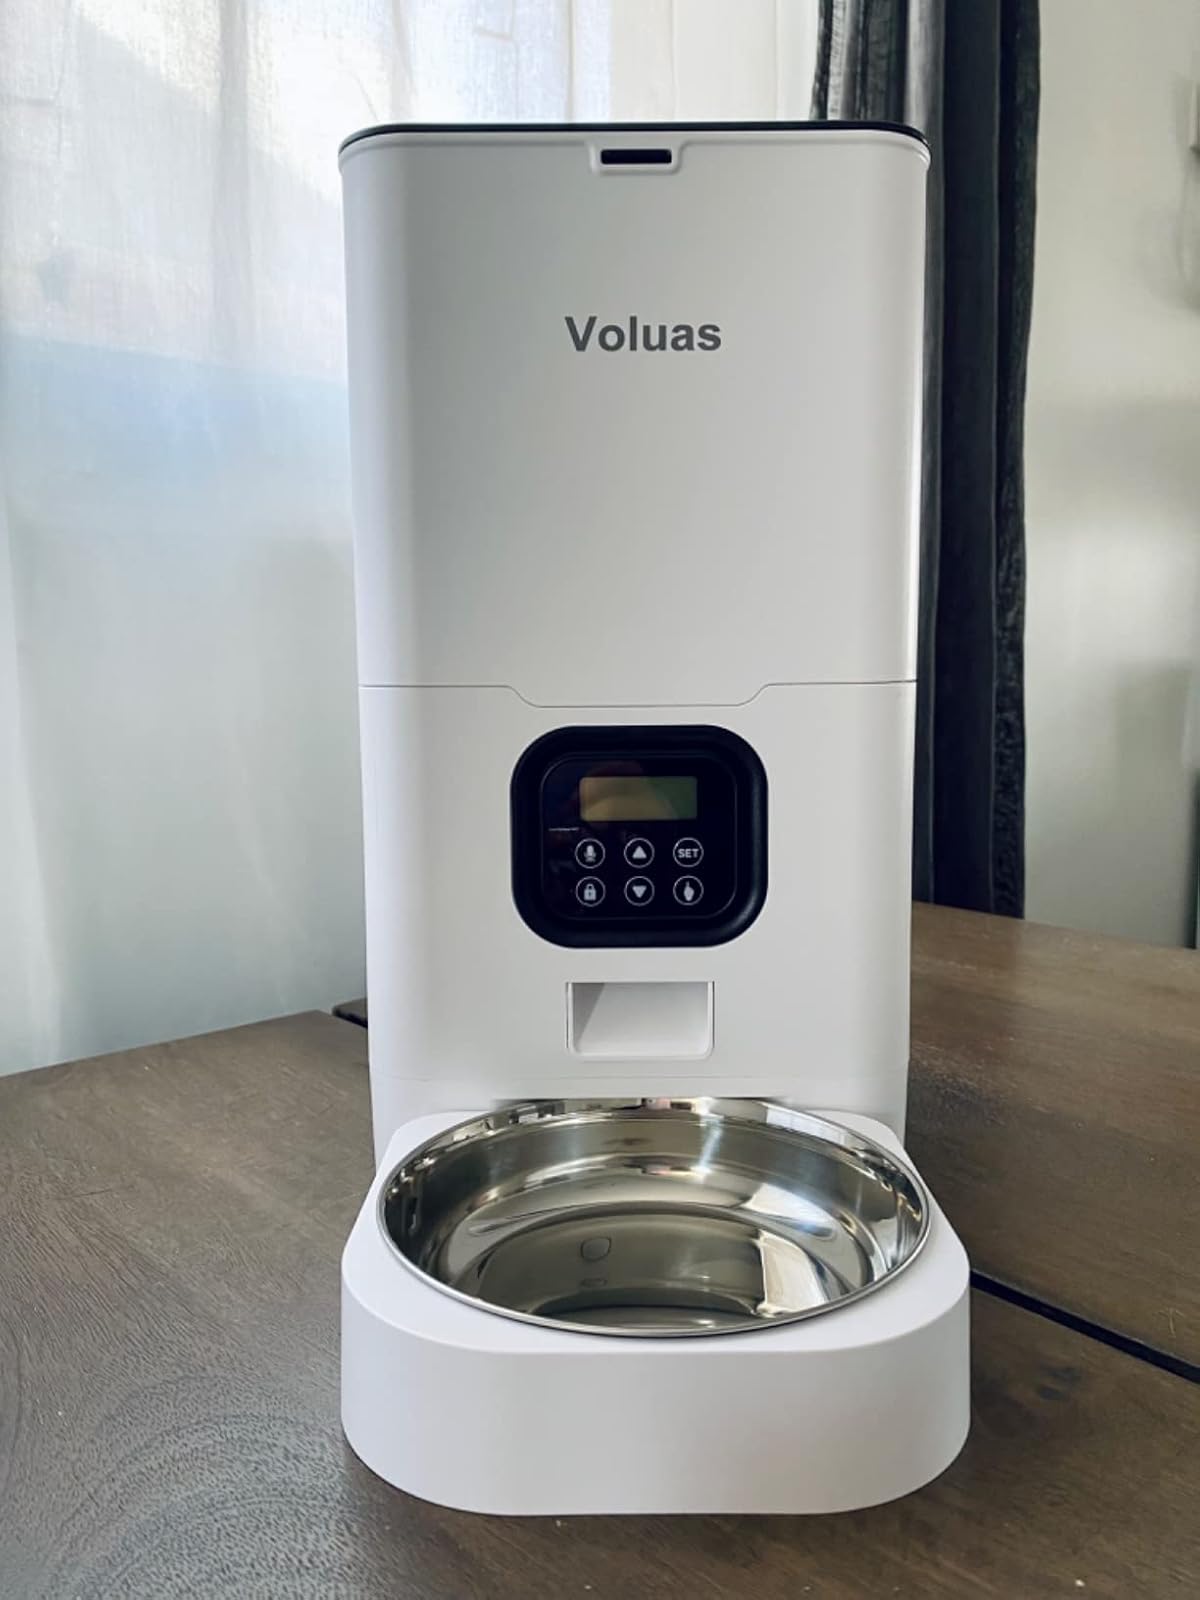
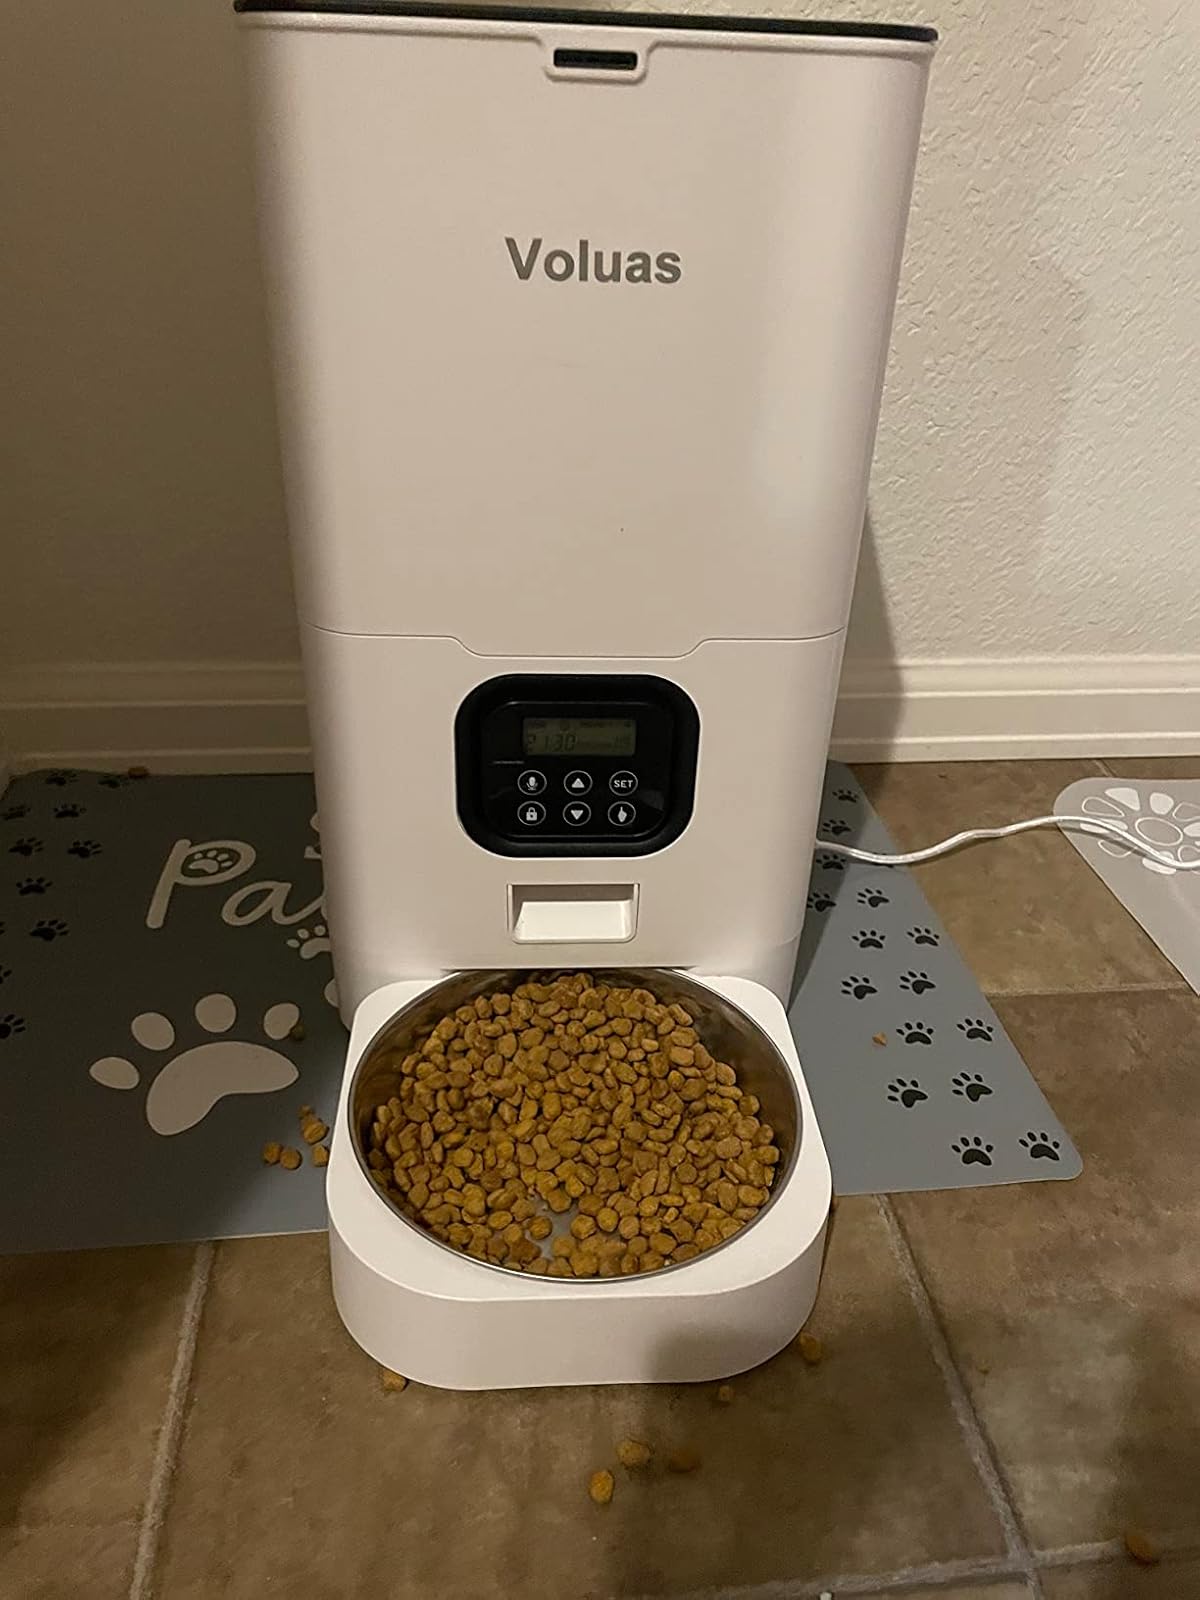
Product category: items_feeder
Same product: yes